Captaincy General of Santo Domingo

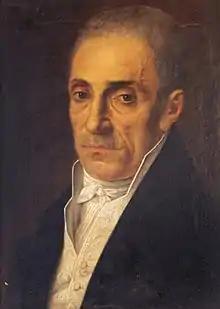
Juan Sánchez Ramírez, who led the Spanish reconquest of Santo Domingo

With the outbreak of the Haitian Revolution, the rich urban families linked to the colonial bureaucracy left the island, while most of the rural cattle ranchers remained, even though they lost their principal market. Nevertheless, the Spanish crown saw in the unrest an opportunity to seize all, or part, of the western region of the island in an alliance of convenience with the rebellious slaves. The Spanish governor of Santo Domingo purchased the allegiance of mulatto and black rebel leaders and their personal armies. In July 1793, Spanish forces, including former slaves, crossed the border and pushed back the disheveled French forces before them.